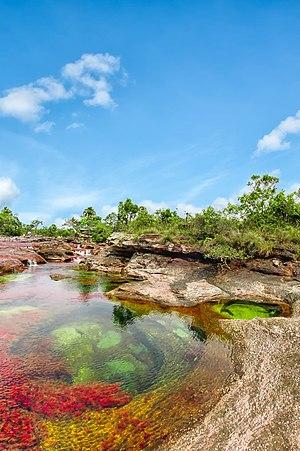
Le Caño Cristales est une rivière de Colombie, affluent du Río Guayabero, située dans la Serranía de la Macarena en Colombie.